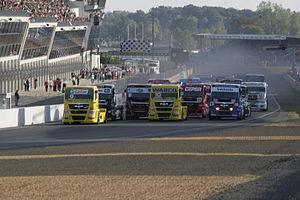
Départ de la course 2 Championnat d'Europe Le Mans 2009 Español: Inicio de la 2 ª Carrera Campeonato de Europa de Le Mans 2009
Max Rufus Mosley, né le 13 avril 1940 à Londres au Royaume-Uni, est le président de la Fédération internationale de l'automobile de 1993 à 2009.
Le Championnat d'Europe de courses de camions, ou l'ETRC - European Truck Racing Championship -, ou CECC en français, est un championnat de course de camions qui rassemble des camions de compétition de très haut niveau. Il s'agit du deuxième rassemblement de spectateurs après la Formule 1 sur les circuits européens.
La course de camions est une discipline de sport automobile se déroulant sur circuit fermé asphalté. Les camions utilisés sont des tracteurs routiers et doivent avoir des similitudes avec les camions de séries en ce qui concerne la cabine, le châssis ou bien encore la boîte de vitesses, et sont bridés pour des raisons de sécurité. Cette discipline est surtout populaire en Europe, mais elle est déployée sur tous les continents du globe. Le principal championnat est le championnat d'Europe de courses de camions.